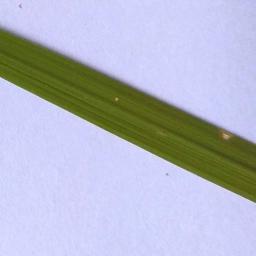
Label: Rice___Leaf_Blast